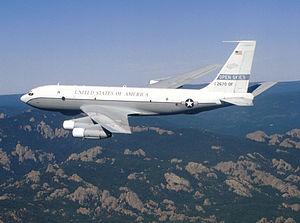
Le traité Ciel ouvert met en place un programme de vols de surveillance non armés sur la totalité du territoire des États parties. Il vise à renforcer la compréhension et la confiance mutuelle en donnant à tous ses participants, quelle que soit leur taille, un rôle direct dans la collecte d'informations au sujet des forces militaires et des activités qui y sont liées. « Ciel ouvert » est l'un des efforts de plus grande portée au niveau international pour promouvoir l'ouverture et la transparence dans ce domaine.